Question: Please indicate a possible affordance area of cup that can be used for holding liquid.
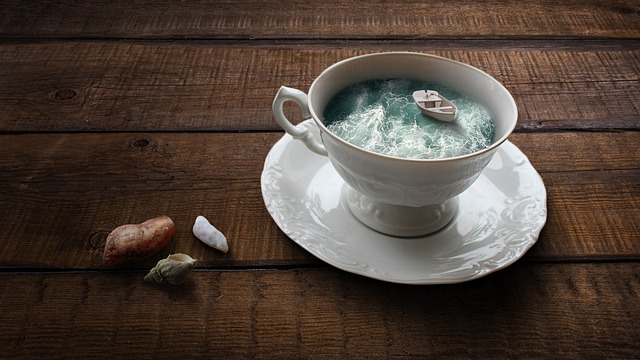
Answer: [298.5, 47, 523.5, 186]